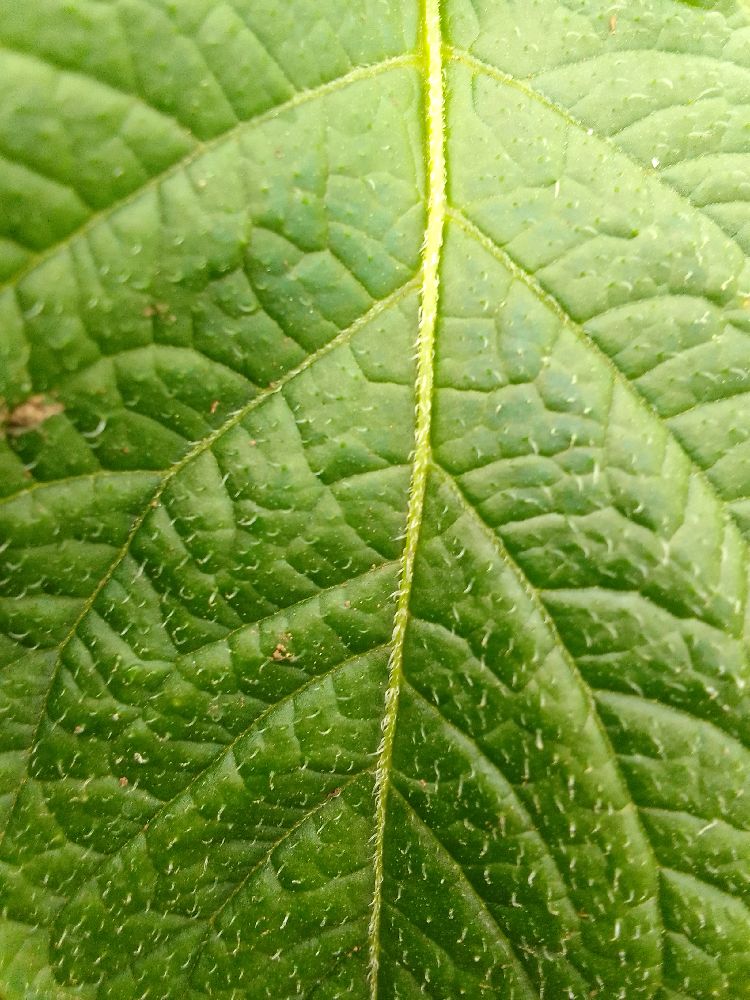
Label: Healthy